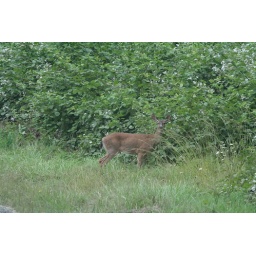
Deer trying to cross road for water in late afternoon.